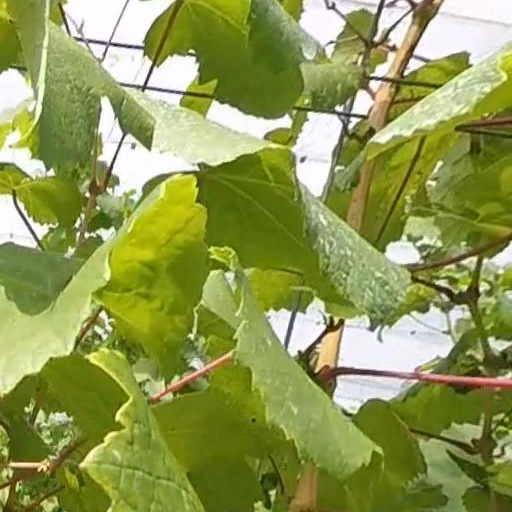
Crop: grape